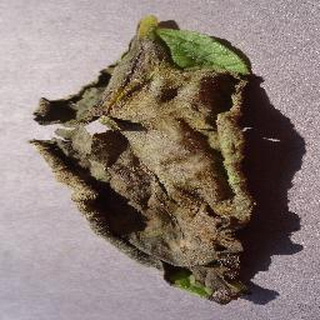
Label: potato_late_blight